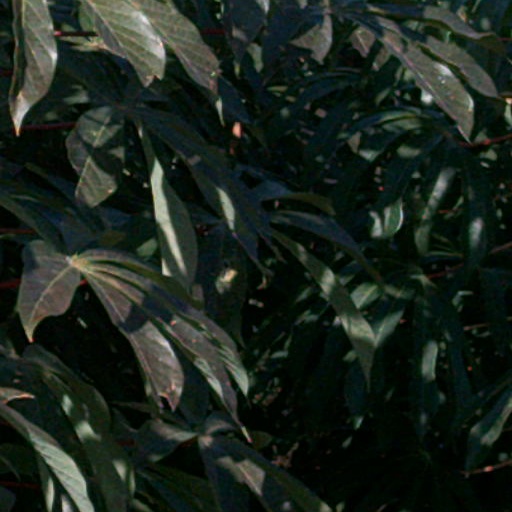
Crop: cassava